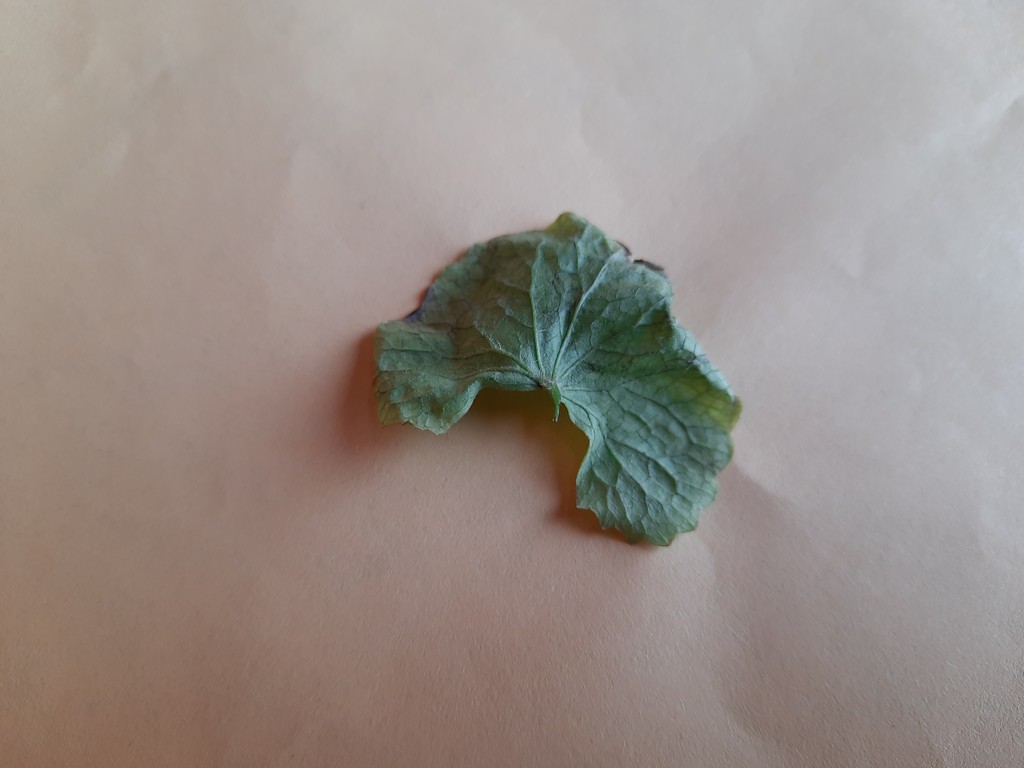
Label: Unhealthy